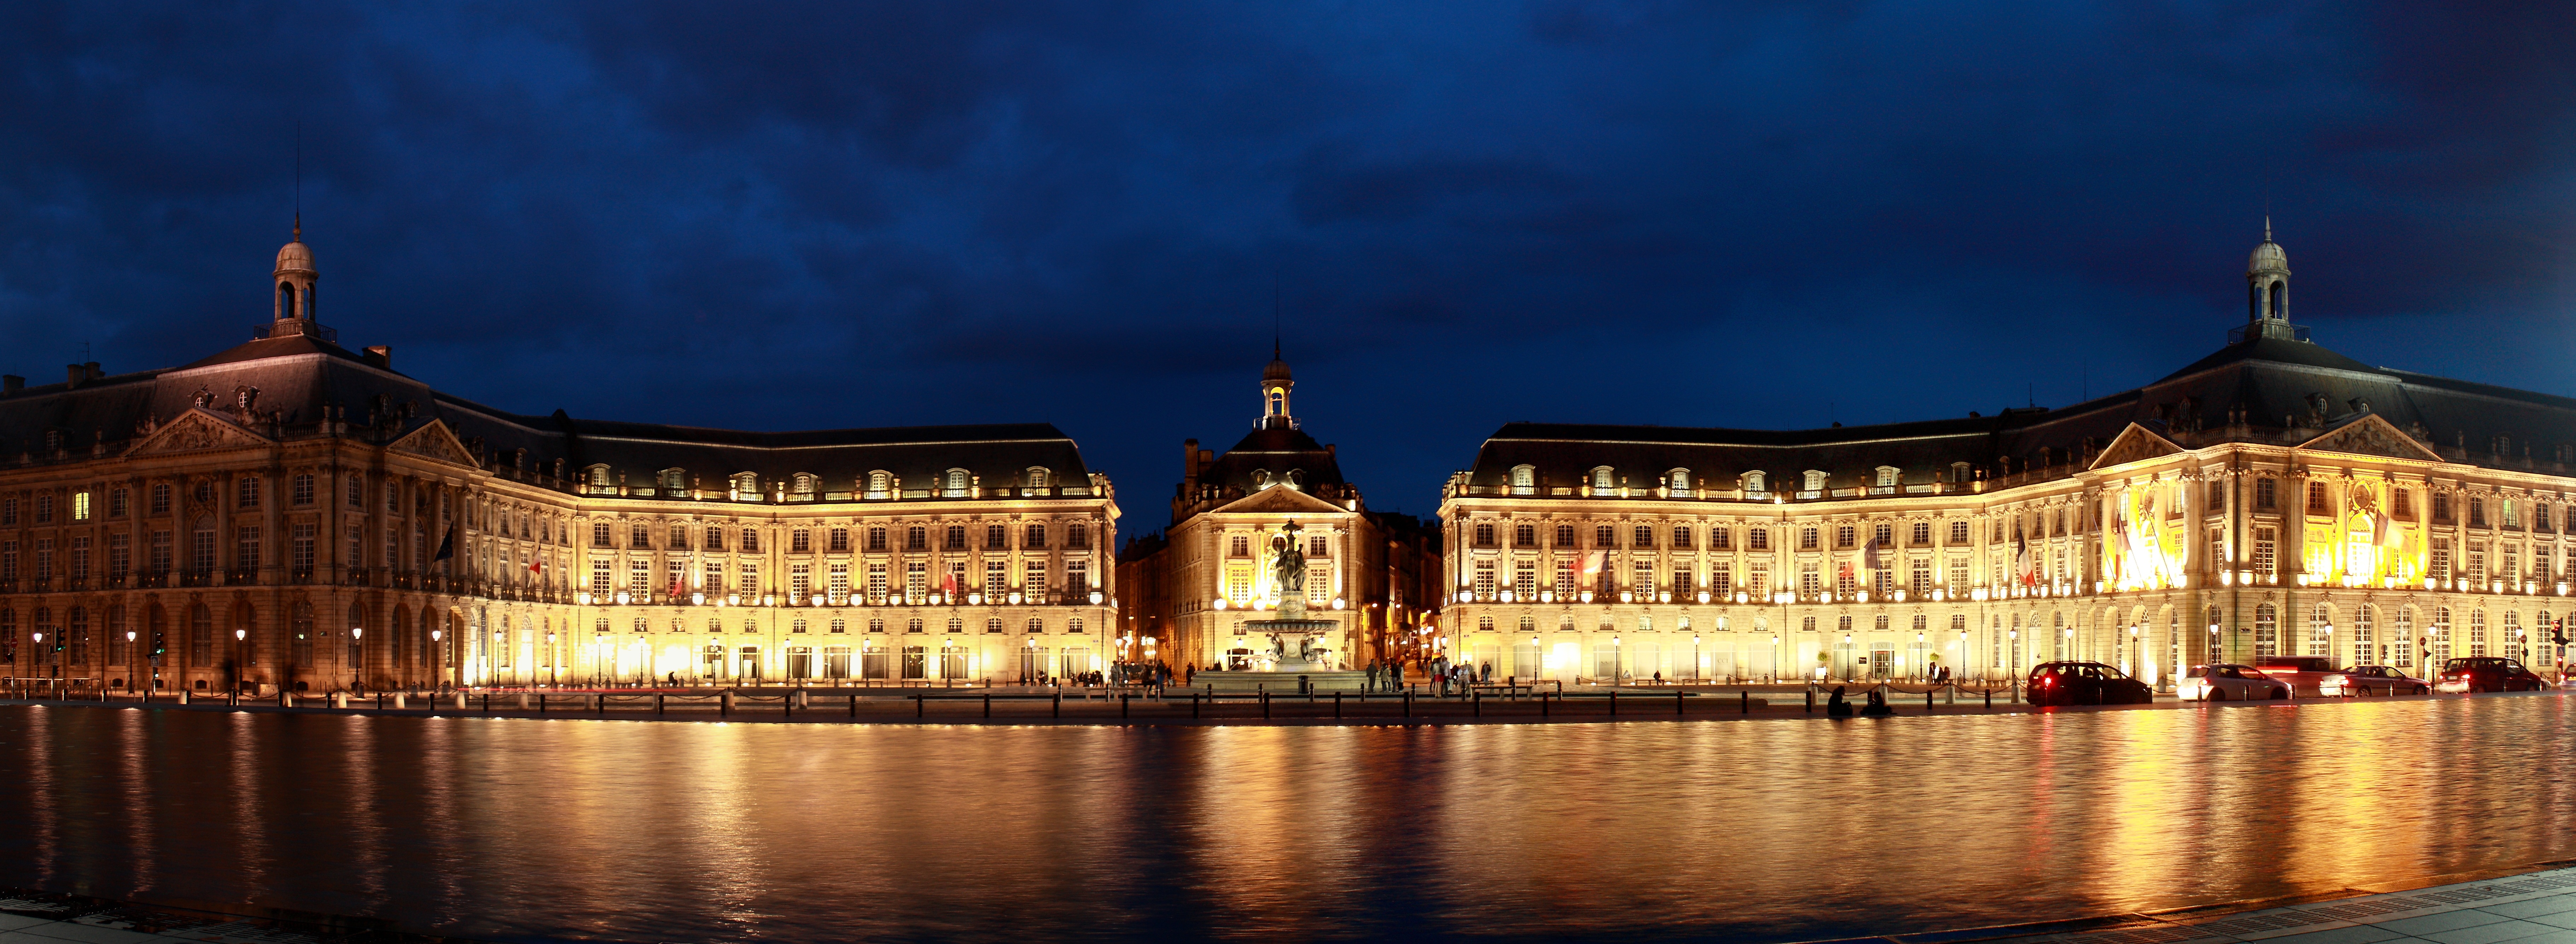
architecture, night, palace, city, cityscape, panorama, evening, reflection, opera house, plaza, landmark, cathedral, place of worship, lights, fountain, bordeaux, gironde, mirror of water